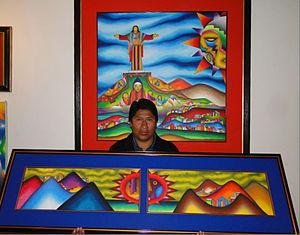
Roberto Mamani Mamani est un artiste bolivien de l'ethnie Aymara, né le 6 décembre 1962. Son œuvre est significative par l'utilisation des traditions et symboles des indigènes Aymaras. Il a réalisé des expositions dans le monde entier, notamment à Washington, Tokyo, Munich et Londres.